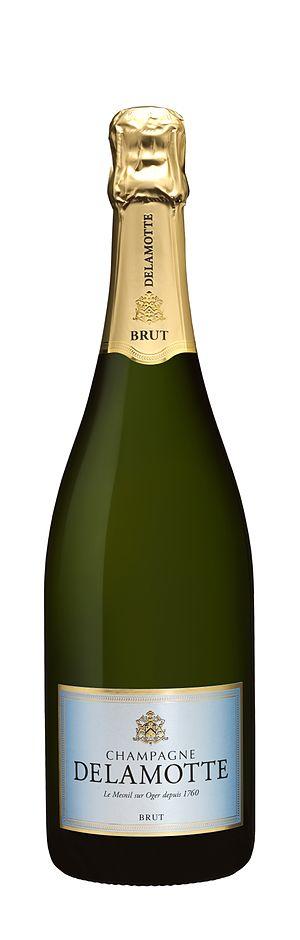
La Maison Delamotte est la cinquième plus ancienne maison de champagne. Elle fut fondée à Reims en 1760 par François Delamotte, propriétaire des vignes. Cette Maison de Champagne est installée depuis le XVIIIᵉ siècle dans une demeure qui réunit ses celliers, caves et bureaux.